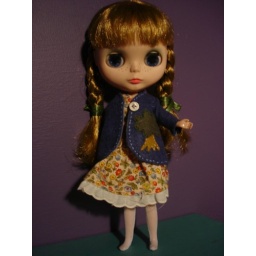
in cute dress with braids